Sree Poornathrayeesa Temple

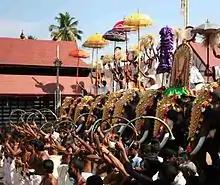
Panchari Melam performance

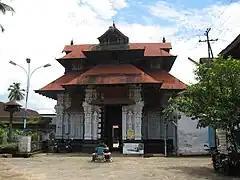
Back of the temple

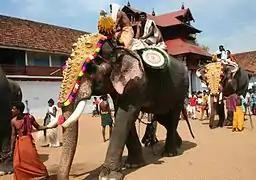
The last day of the festival

Traditions say that Vishnu offered the idol of Poornathrayeesa to Arjuna when he sought the help of the god to give rebirth to the ten children of a Brahmin. The ten children and the sacred idol were taken by Arjuna in his chariot and he handed over the children to the Brahmin. In memory of this event, a temple was built with a sanctum sanctorum in the form of a chariot. Ganesh was sent by Arjuna to search a holy place for the installation of Vishnu. Earlier, the idol was kept in a palace which is situated at the west of the main temple and now it is known as Poonithura Kottaram.